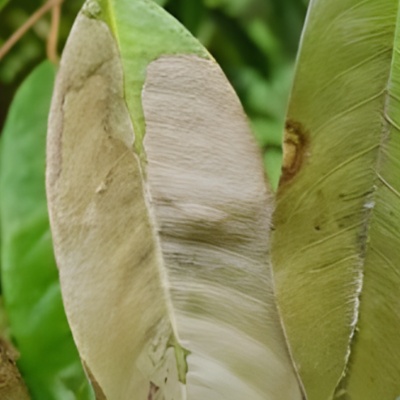
Label: Leaf_Rhizoctonia